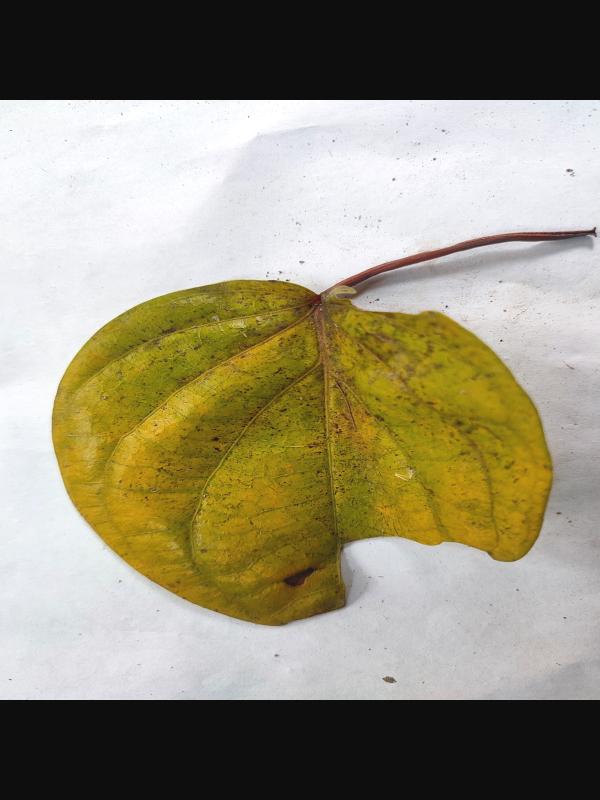
Label: Dried_Leaf